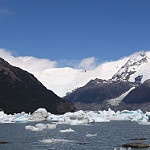
Scene: Outdoor